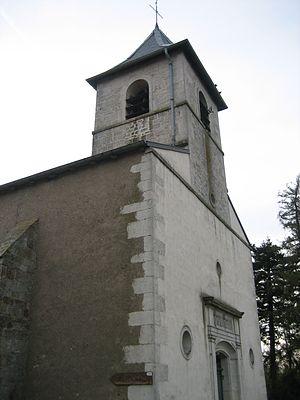
Vaudémont est une commune française située dans le département de Meurthe-et-Moselle, en région Grand Est.